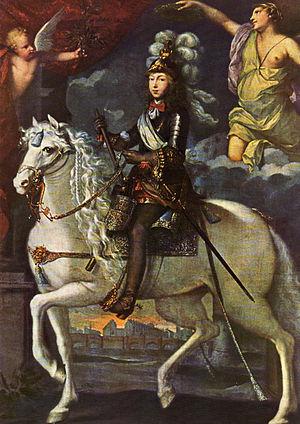
Cette page concerne l’année 1648 du calendrier grégorien.